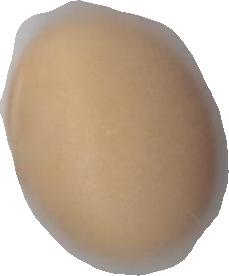
Variety: Anjasmoro